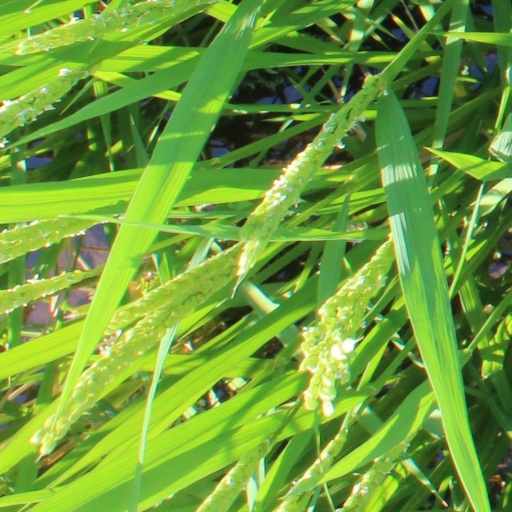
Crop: rice